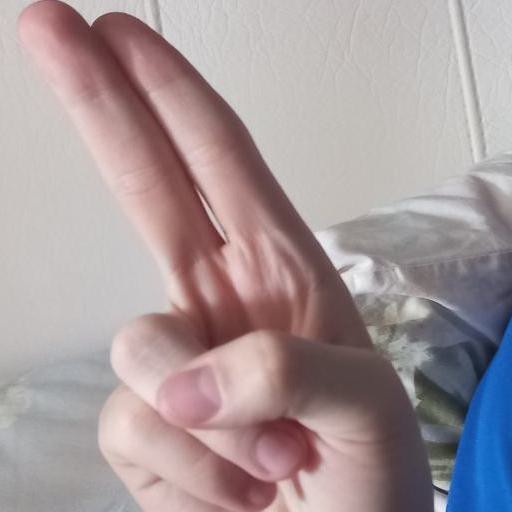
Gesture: two_up